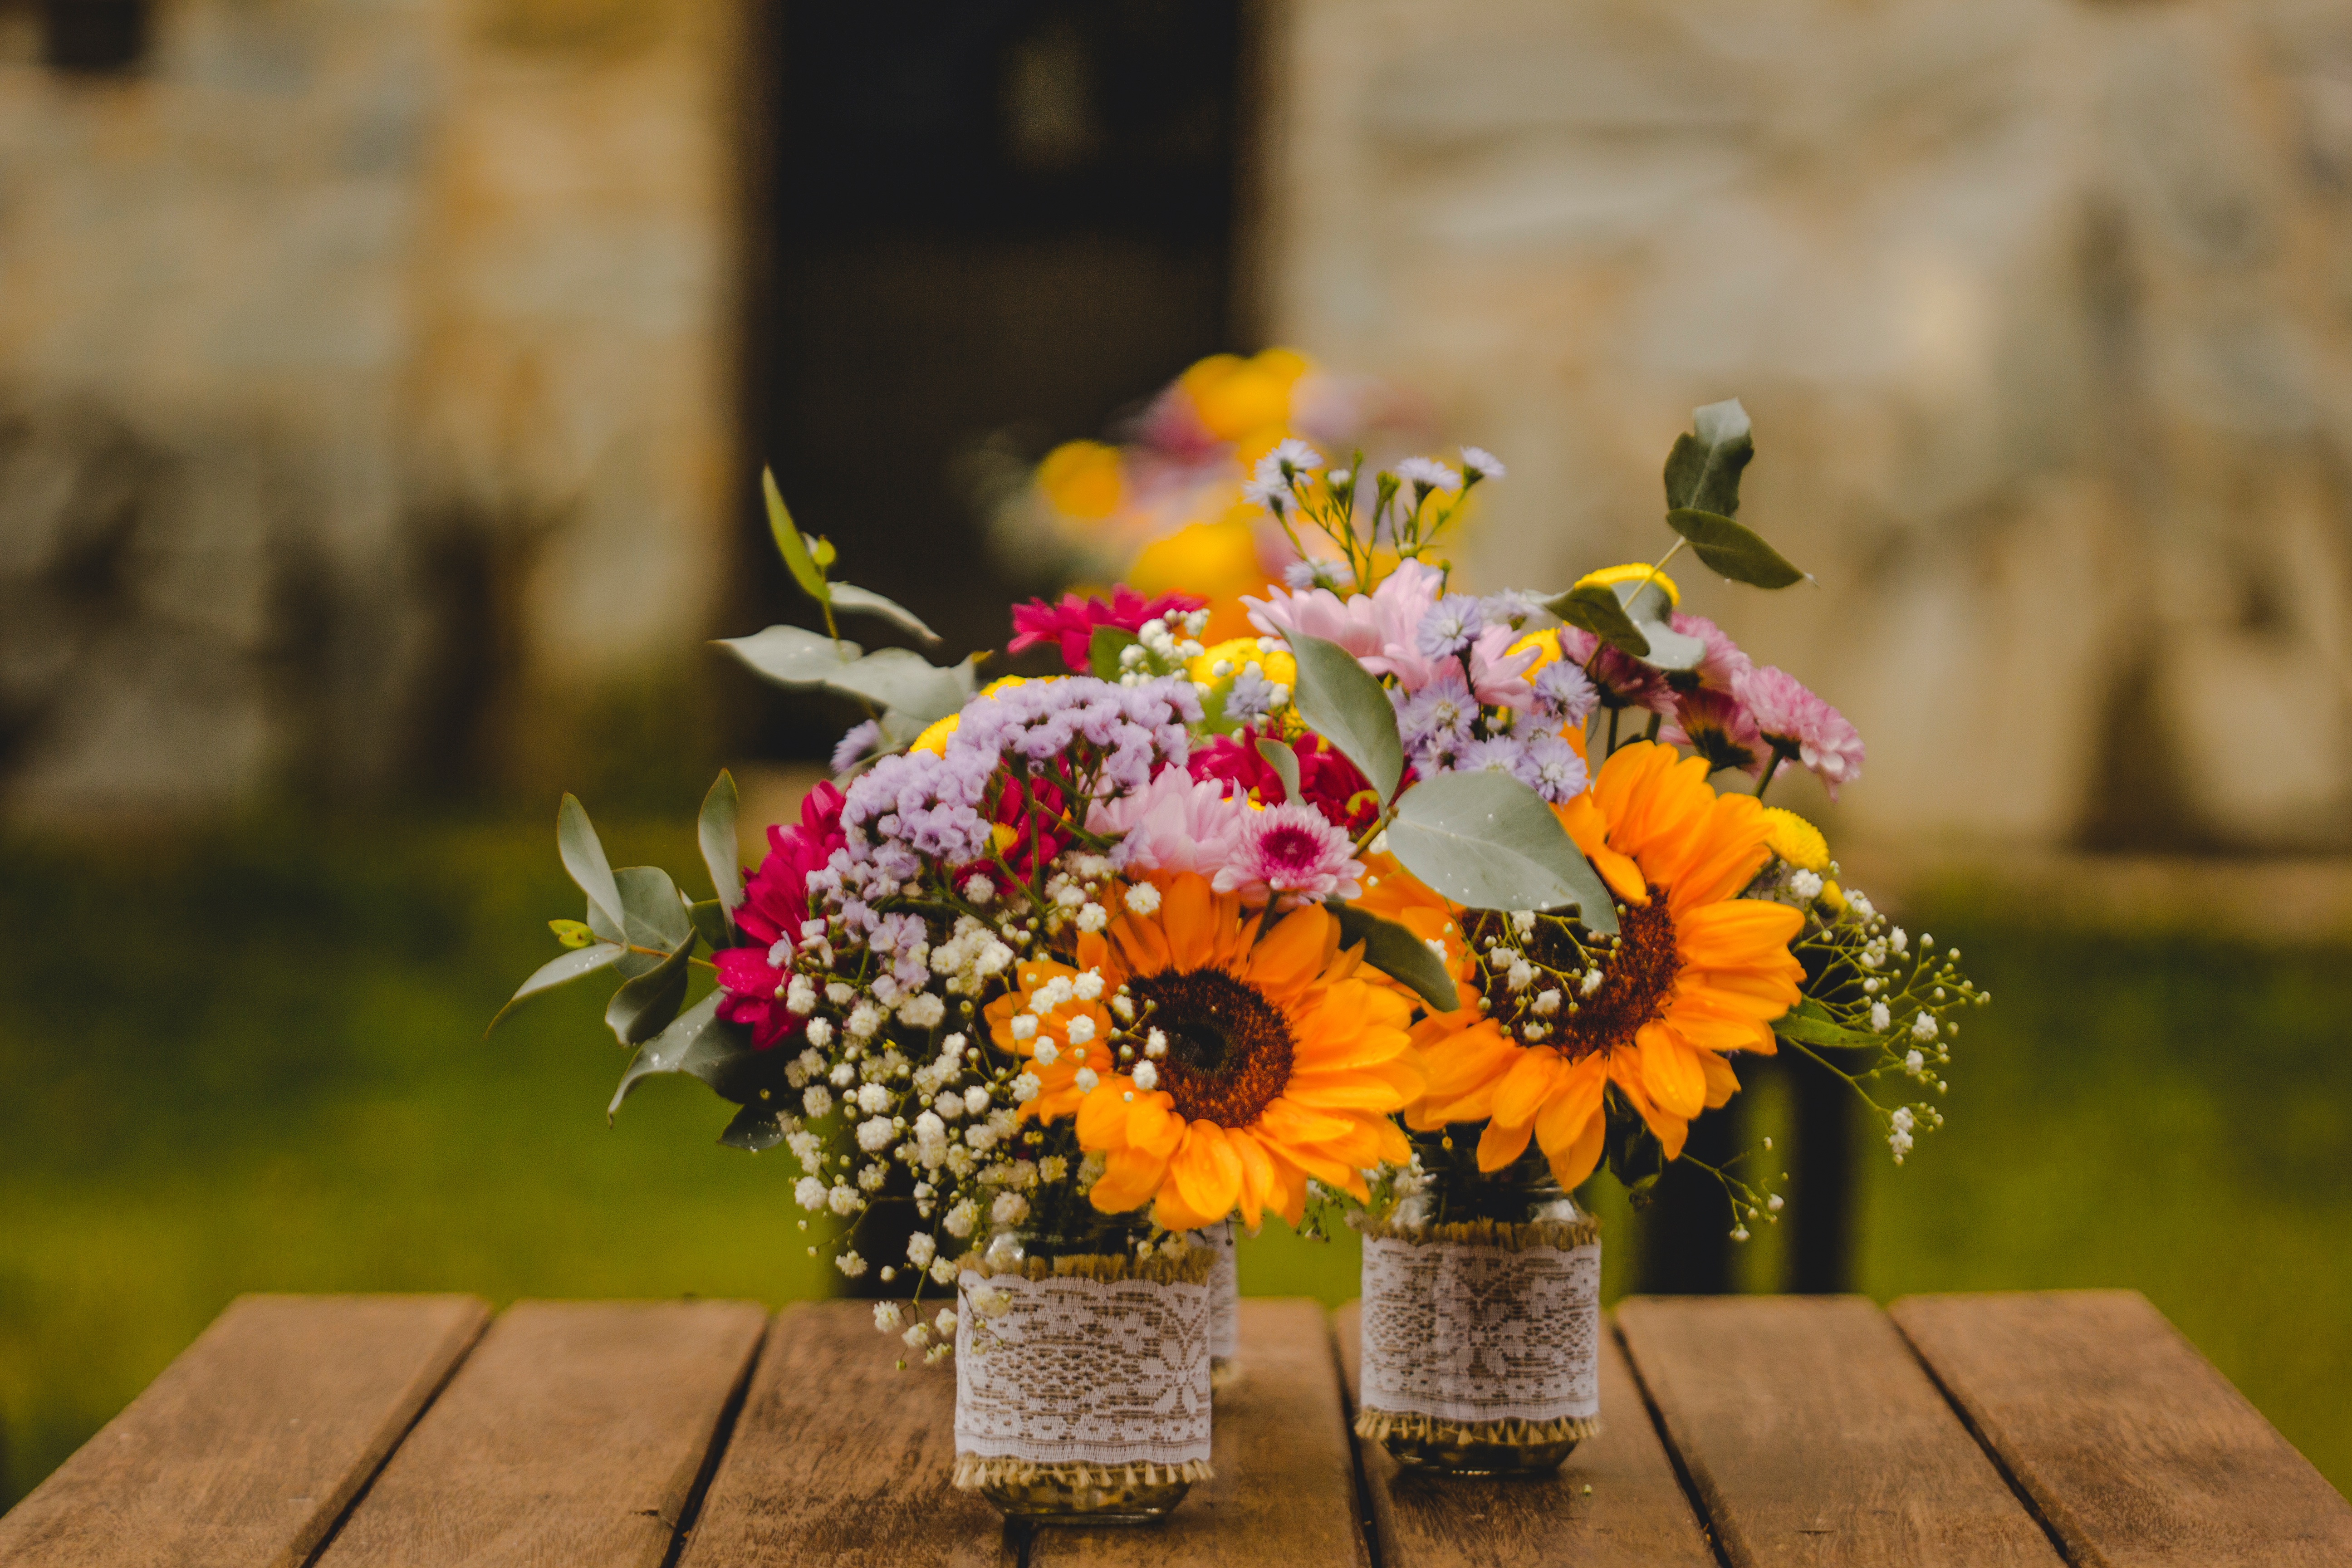
plant, flower, spring, color, autumn, yellow, flora, season, floristry, flower bouquet, floral design, centrepiece, flower arranging